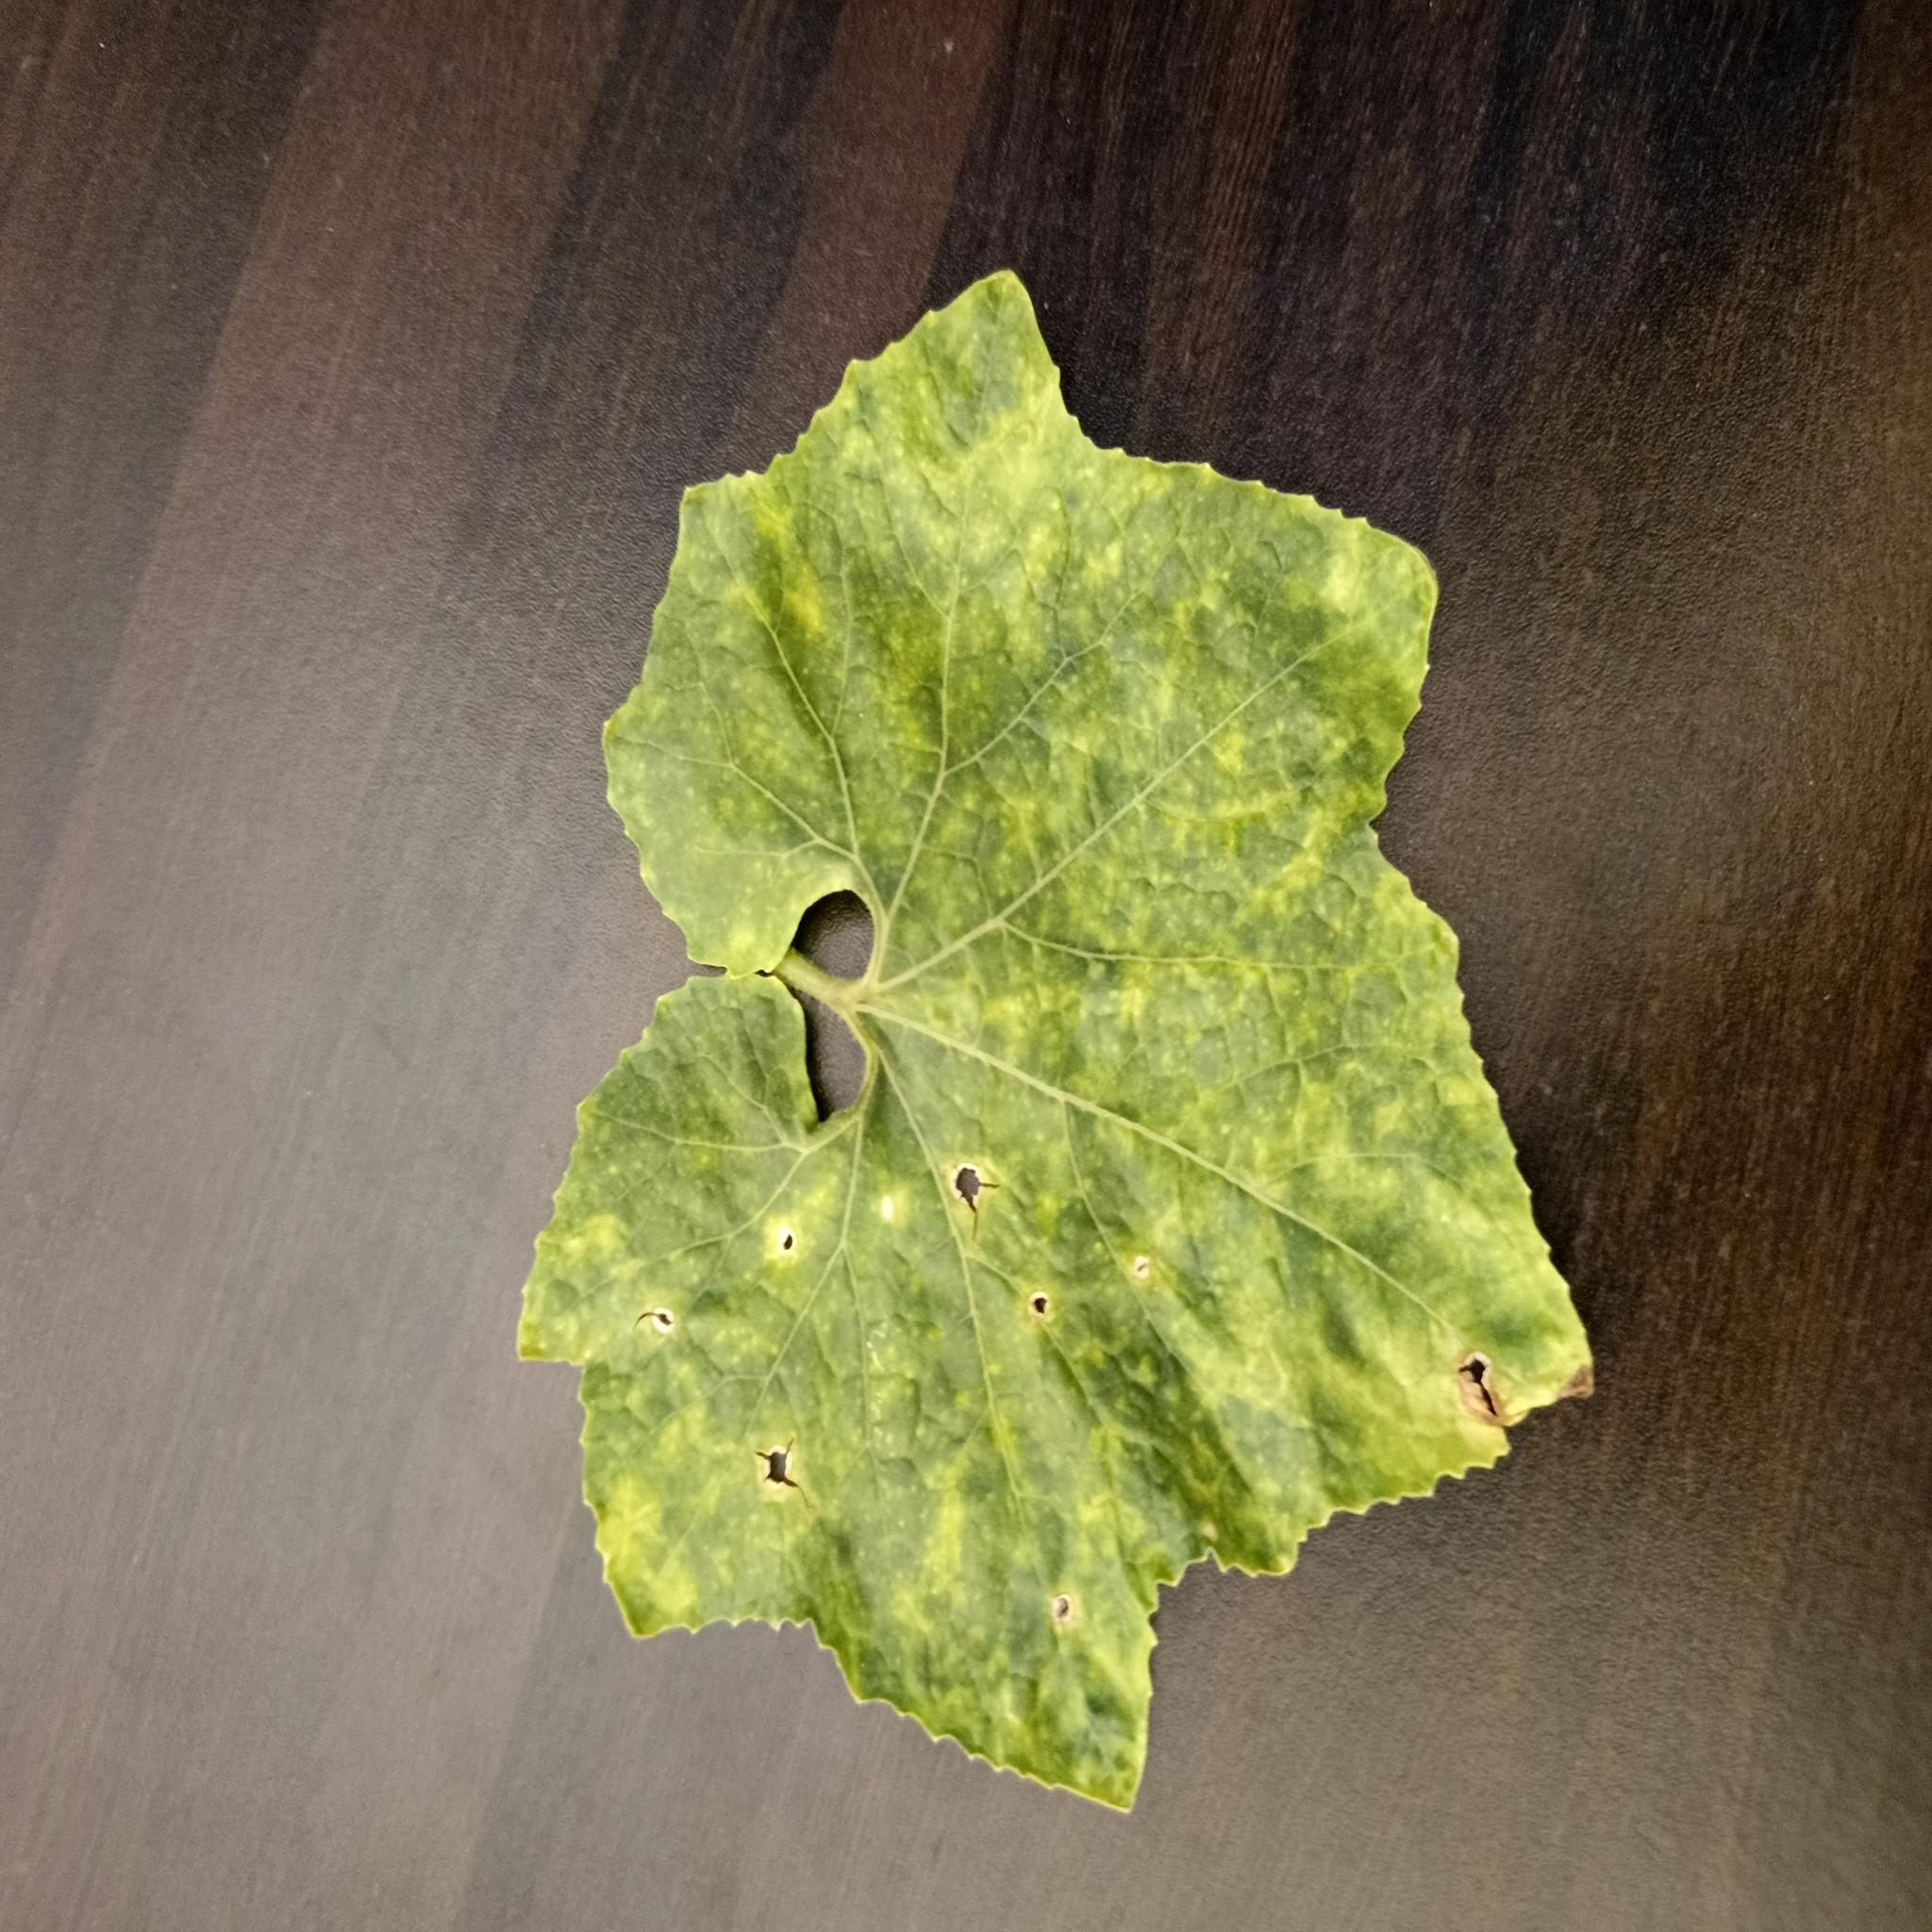
Label: Downy mildew